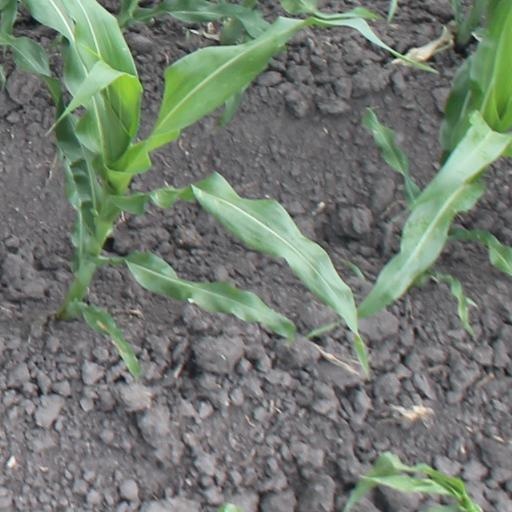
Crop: maize; corn